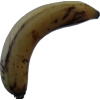
Label: banana